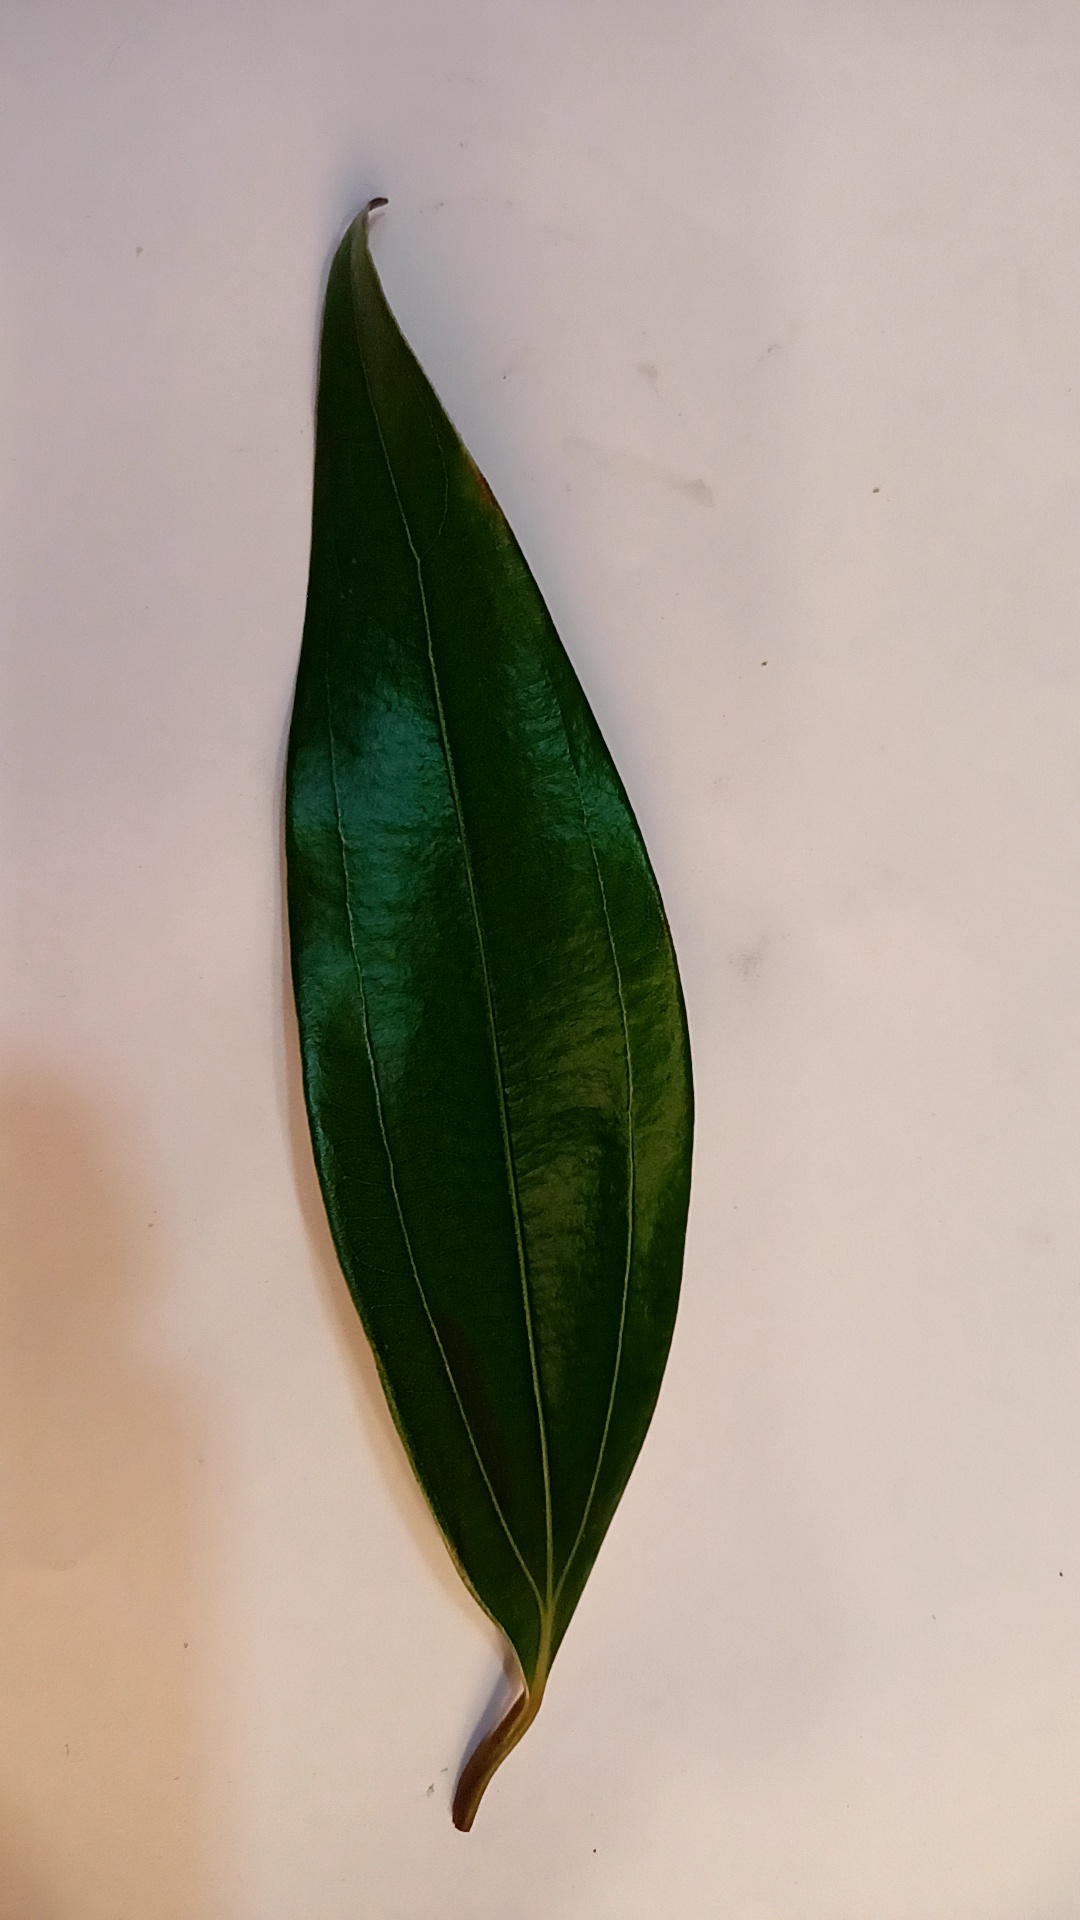
Label: Healthy